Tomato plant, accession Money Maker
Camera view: tilt-top (135 deg); turntable rotation: 270 degrees
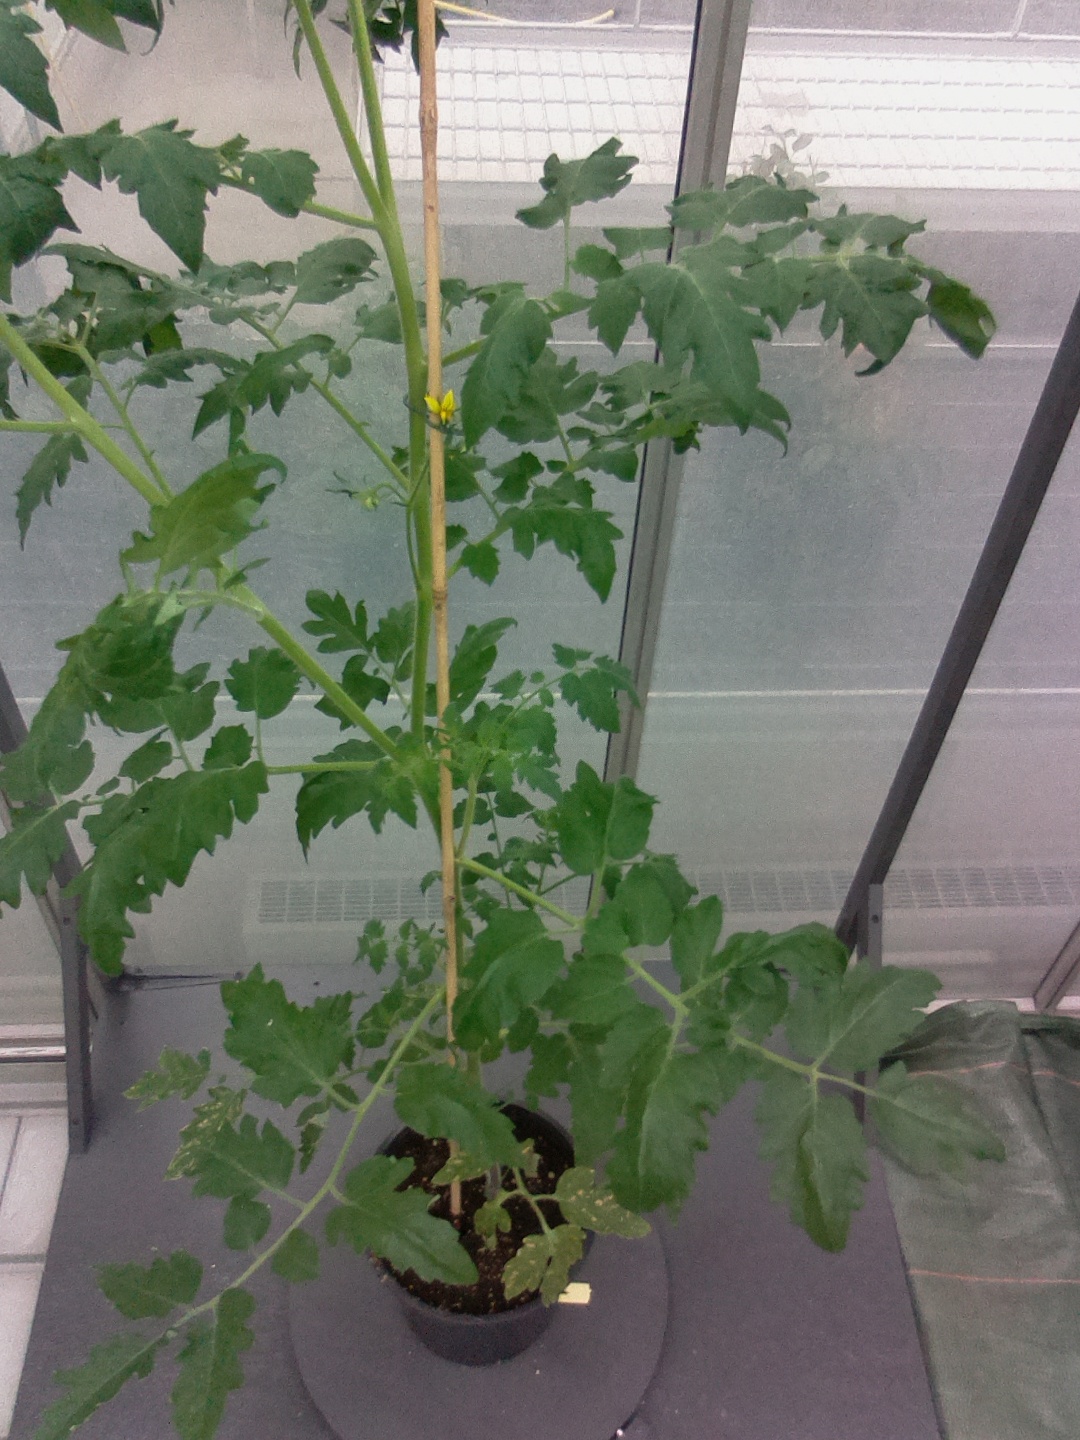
BBCH growth stage 71: 10%-20% of final fruit size